Aadmi Aur Insaan

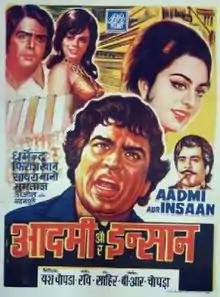
Poster

is a 1969 Hindi film produced by B. R. Chopra and directed by Yash Chopra. The film stars Dharmendra, Saira Banu, Feroz Khan, Mumtaz, Johnny Walker, Madan Puri, Ajit, Anwar, Iftekhar, Achla Sachdev, Kamini Kaushal and Nazima. The film's music is by Ravi with lyrics by Sahir Ludhiyanvi. "Zindagi Ittefaq Hai" song is still popular.